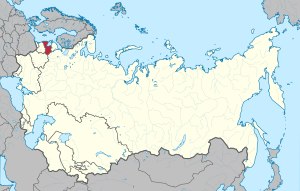
Lettiske SSR
Lettiske SSR i USSR
Den Lettiske Socialistiske Sovjetrepublik var en unionsrepublik i Sovjetunionen i årene 1940 til 1991.